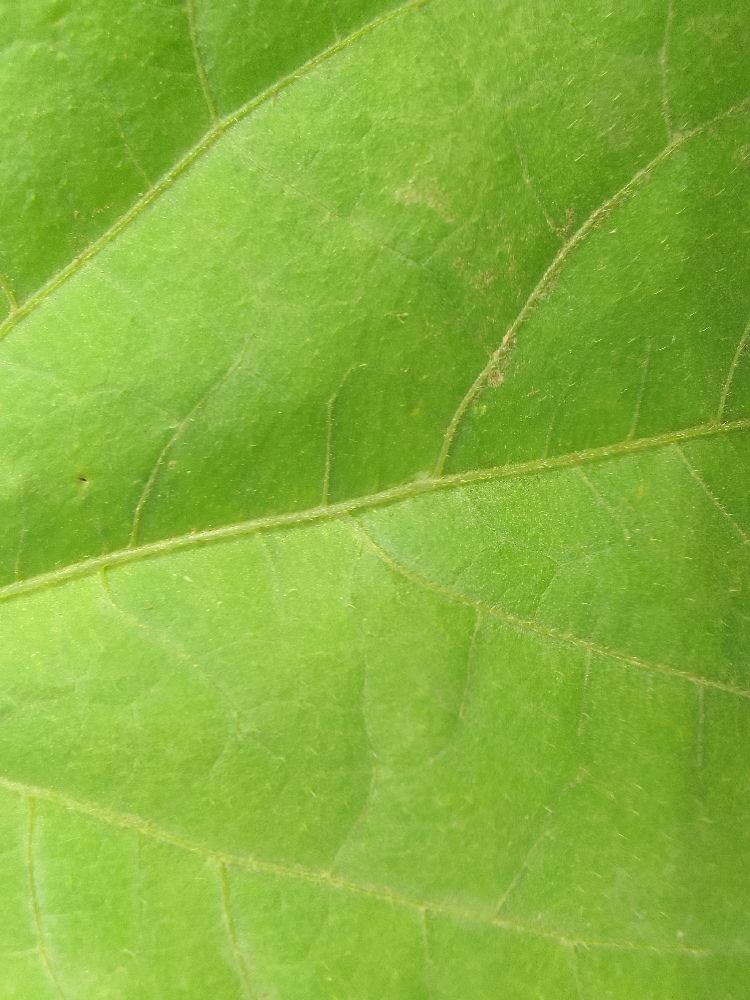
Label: healthy